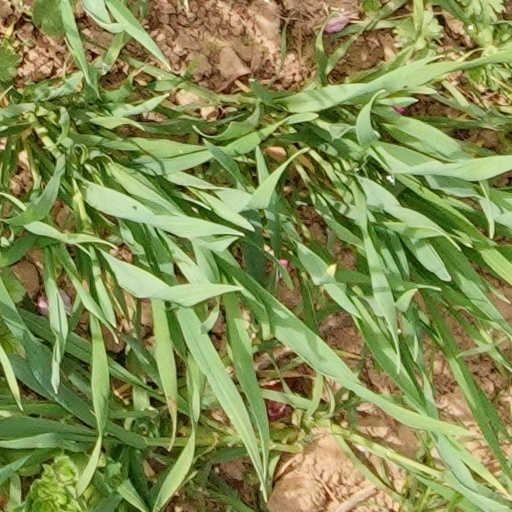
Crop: wheat